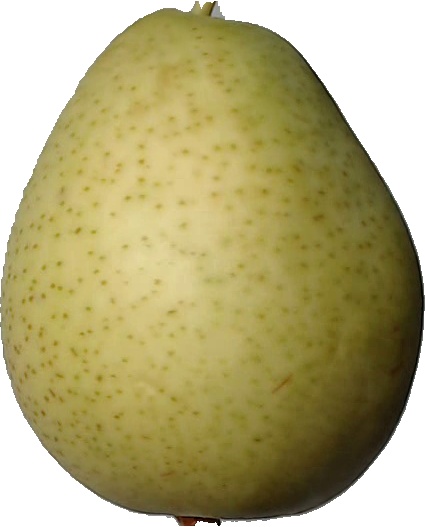
Label: pear_1